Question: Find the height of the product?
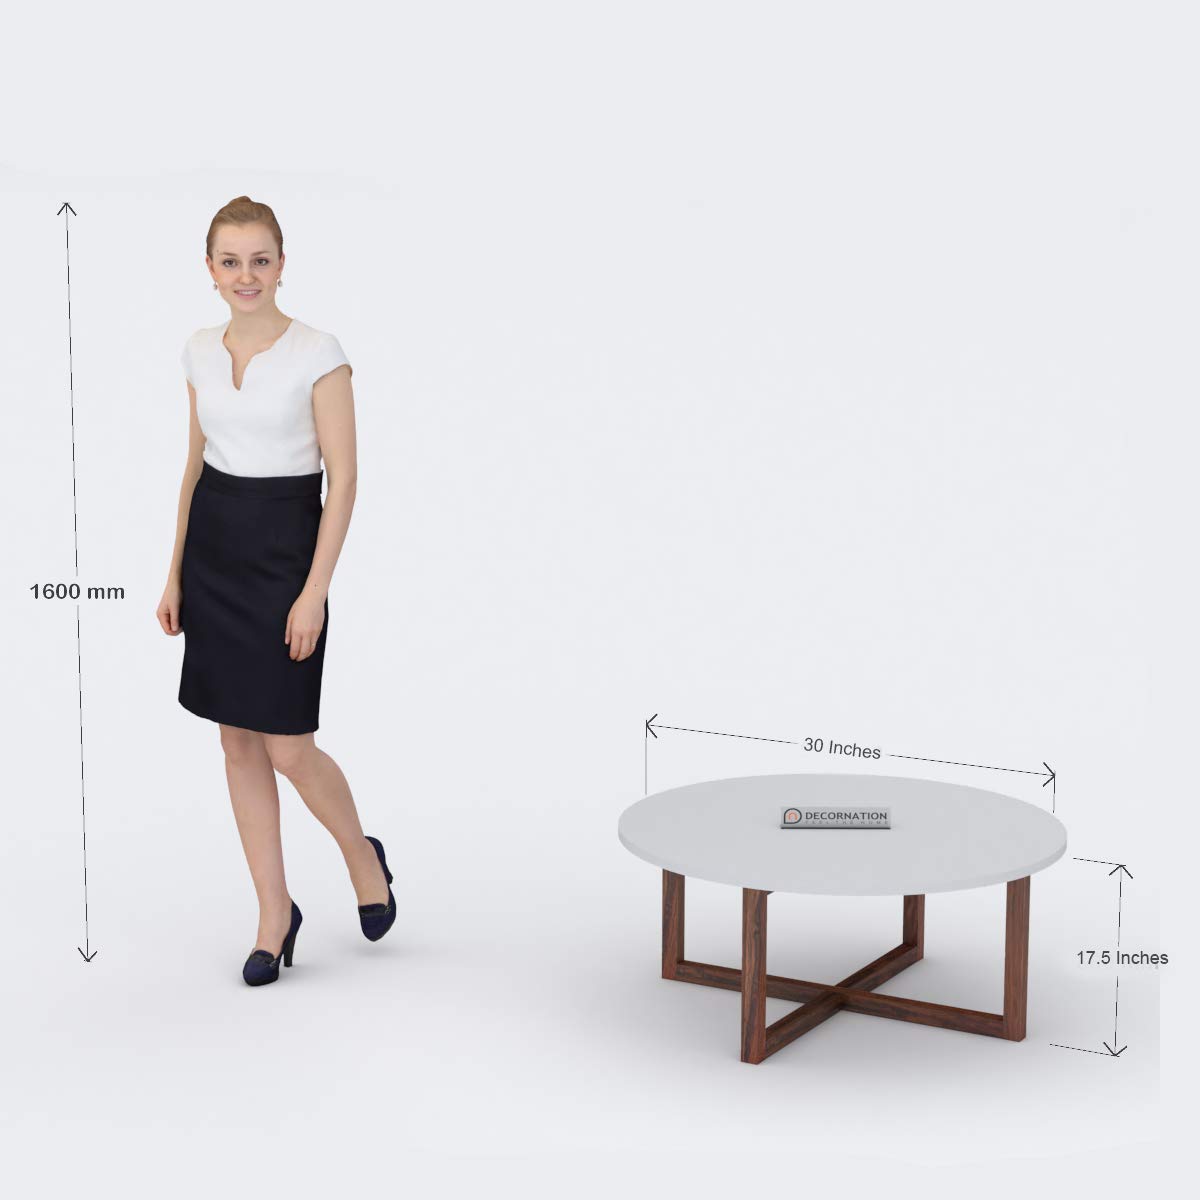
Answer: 17.5 inch